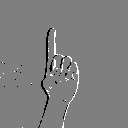
ASL letter: z